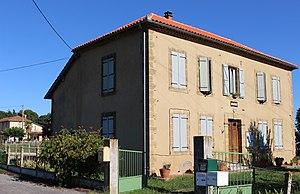
Mairie de Barthe (Hautes-Pyrénées)
Barthe est une commune française située dans le département des Hautes-Pyrénées, en région Occitanie.